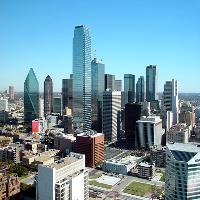
Weather: sun or clear